Katie Nolan

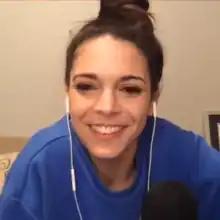
Nolan in 2021

Katherine Beth Nolan (born January 28, 1987) is an American sports media personality and host. She currently hosts the Sirius XM podcast "Casuals."